Ohio Statehouse

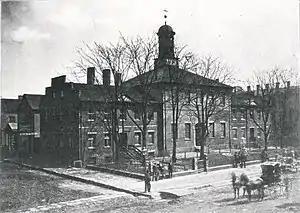
Second statehouse, in Zanesville

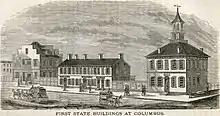
First statehouse in Columbus (right) alongside other government buildings

Chillicothe was Ohio's first state capital, from 1803. Due to political fighting among state leaders, the Ohio General Assembly temporarily moved the capital to Zanesville in 1810. Legislation enacted in that year provided for the selection of a new state capital "not more than from what may be deemed the common center of the state." In 1812, the General Assembly restored Chillicothe as the temporary state capital until the new capitol could be built.